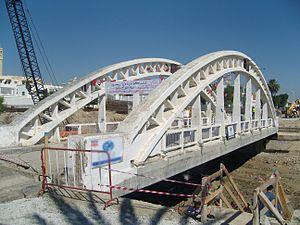
Pont en arc en béton armé datant de 1931 dans la ville de Korba en Tunisie. Pesant 663 t, il subit une opération de ripage par des vérins hydrauliques afin d'ériger un nouvel pont à poutres.
Korba est une ville du littoral nord-est de la Tunisie ouverte sur la façade orientale du cap Bon.